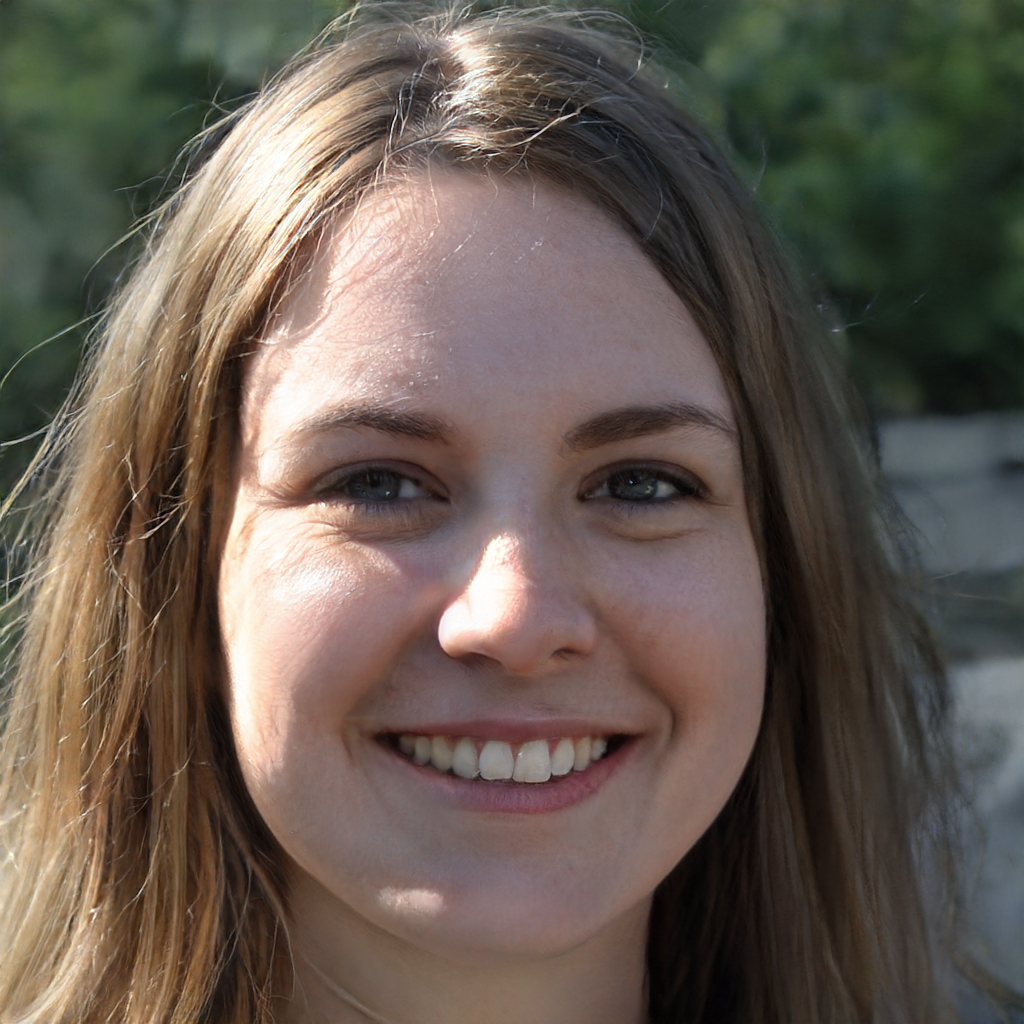
Gender: Female